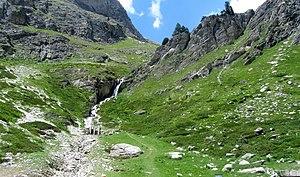
la prise d'eau sur le Povaret
Aussois est une commune française située dans le département de la Savoie, en région Auvergne-Rhône-Alpes.